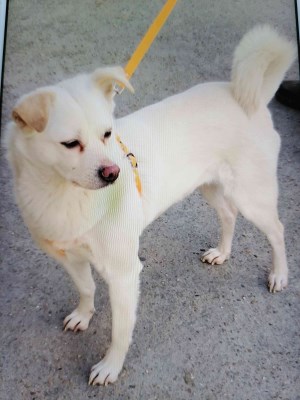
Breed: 3336-n000121-chinese_rural_dog